Immacolata and Concetta: The Other Jealousy

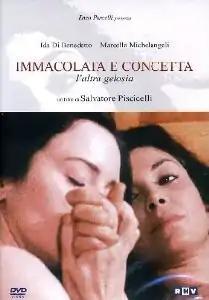

Immacolata e Concetta (internationally released as Immacolata and Concetta: The Other Jealousy) is a 1980 Italian drama film directed by Salvatore Piscicelli. The feature debut film of Piscicelli, it won the Silver Leopard at the Locarno International Film Festival. For her performance Ida Di Benedetto was awarded Silver Ribbon for best actress.